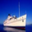
Label: ship